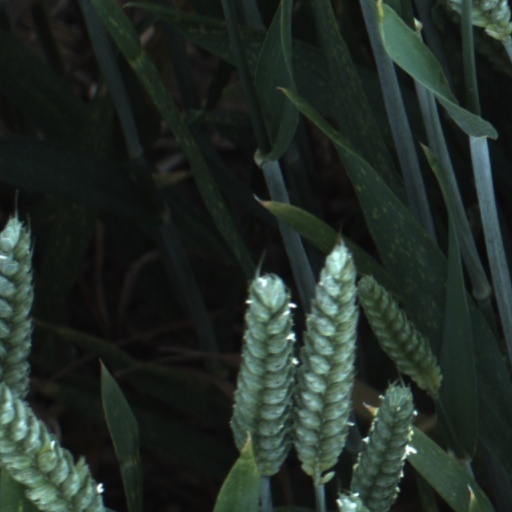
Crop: wheat